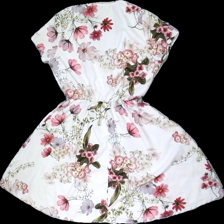
View: back
Type: Dress
Category: Ladies
Brand: Not in the list
Brand text on label: MyHaily's
Colors: White, Pink, Green
Material: 100% polyester
Pattern: Floral print
Cut: Regular, V-collar
Size: S
Season: Summer
Damage: broken waistband
Price range: 50-100
Recommended usage: Recycle